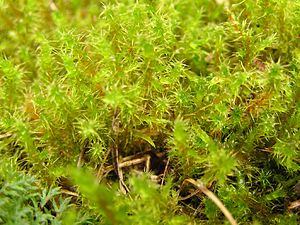
Plænekransemos
Plænekransemos, ofte skrevet plæne-kransemos, er et meget almindeligt mos i Danmark langs veje i skove, i enge eller på græsplæner. Det videnskabelige navn skyldes de squarrøse blade.